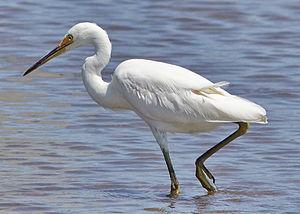
Le Pin est une commune de l'Ouest de la France située dans le département de la Loire-Atlantique en région Pays de la Loire. La commune fait partie de la Bretagne historique et des pays traditionnels nantais et de la Mée.
Ardea alba modesta est une sous-espèce de la Grande Aigrette, espèce d'oiseaux de la famille des ardéidés.